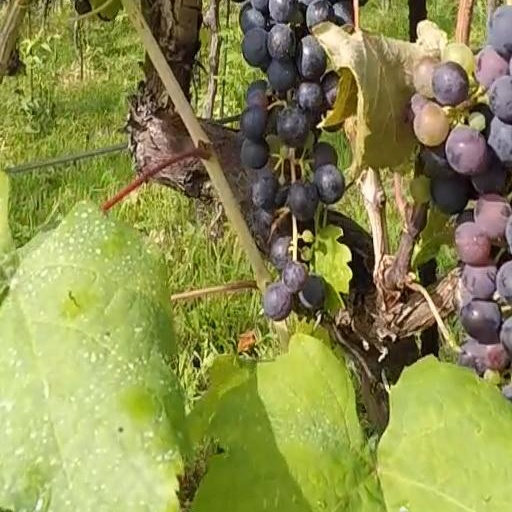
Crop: grape